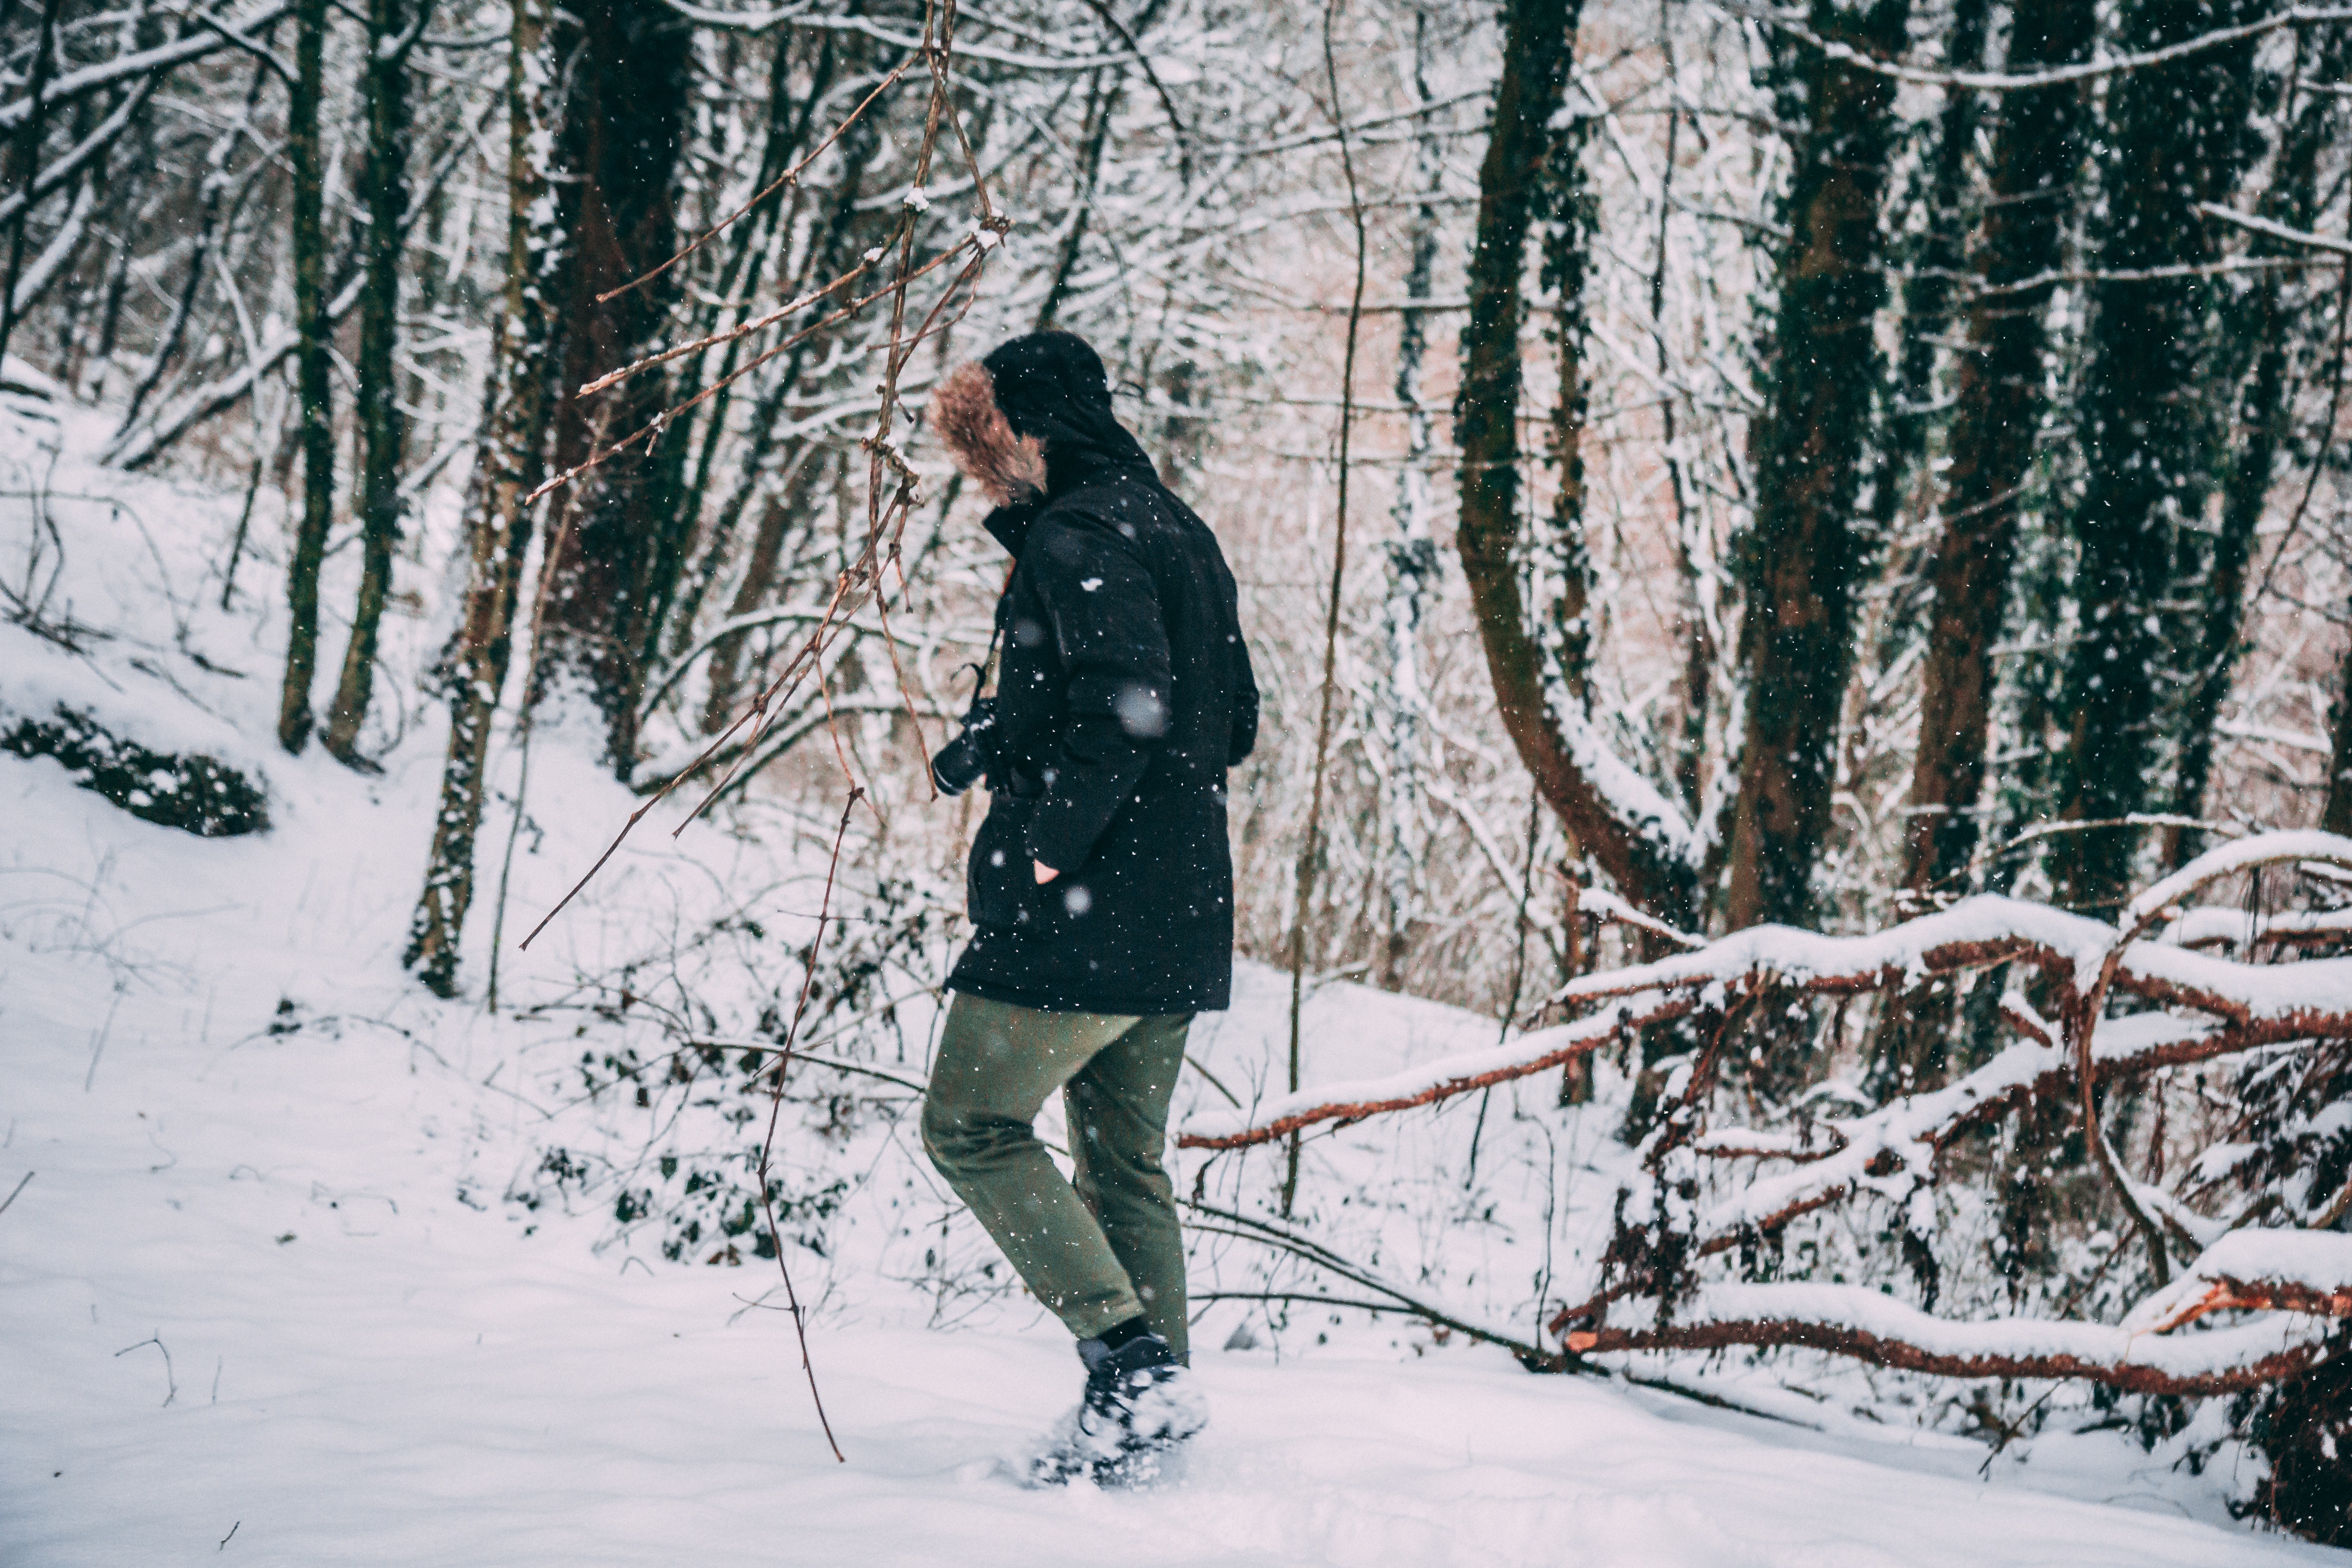
snow, winter, People in nature, tree, freezing, natural environment, forest, footwear, branch, blizzard, winter storm, snowshoe, frost, woodland, plant, ice, photography, recreation, Playing in the snow, twig, old growth forest